Bogazköy Archive

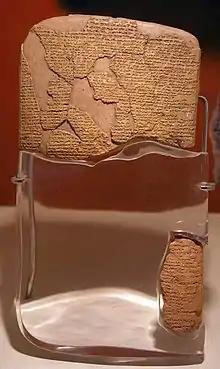
The Treaty of Kadesh tablet

The Bogazkoy archives are a collection of texts found on the site of the capital of the Hittite state, the city of Hattusas (now Bogazkoy in Turkey). They are the oldest extant documents of the state, and they are believed to have been created in the 2nd millennium BC. The archive contains approximately 25,000 tablets.